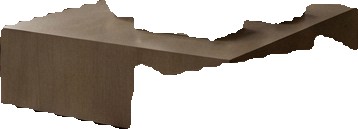
Surface category: table